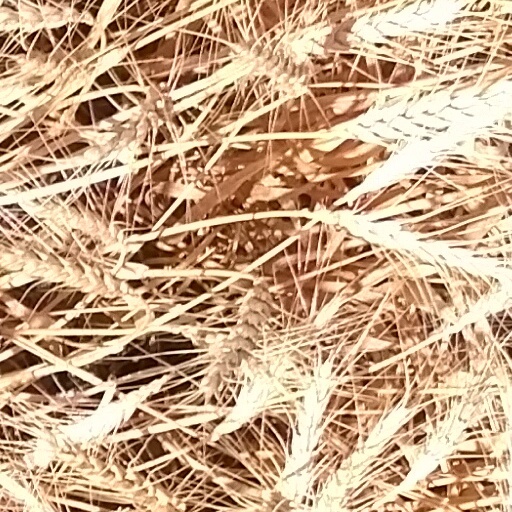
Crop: wheat